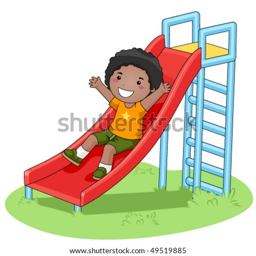
boy sliding in the vector